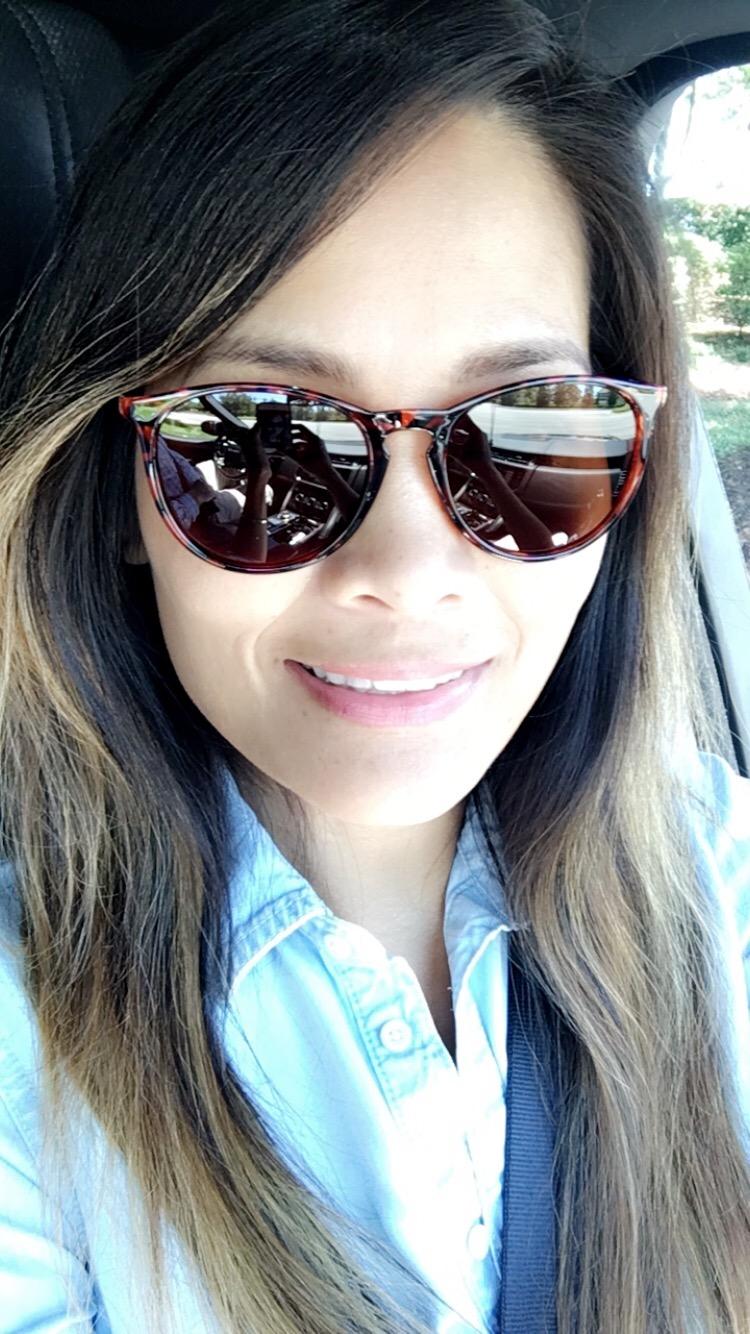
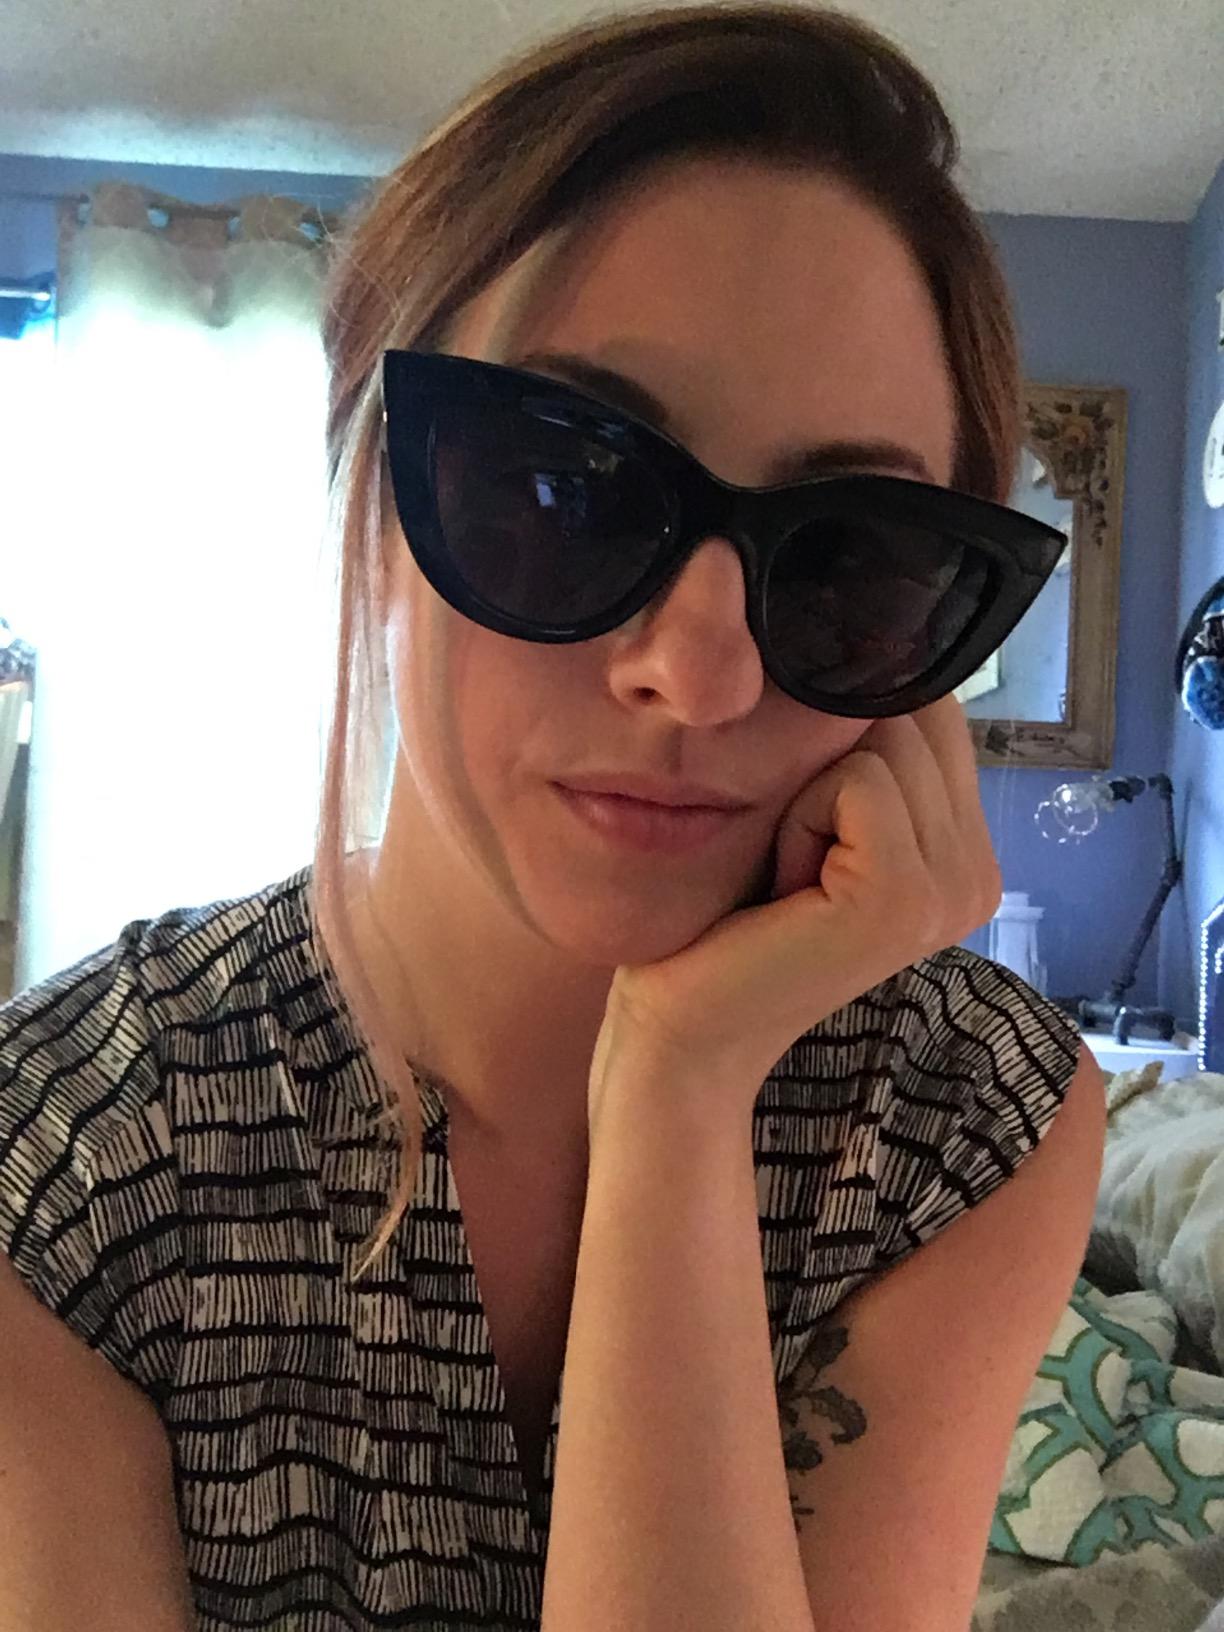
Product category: accessories_sunglasses
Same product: no